21st Engineer Regiment (Italy)

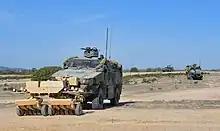
21st Engineer Regiment VTMM Orso ACRT-RC vehicles during an exercise

The Engineer Company in Castrovillari provides disaster relief and emergency support for the Calabria region.